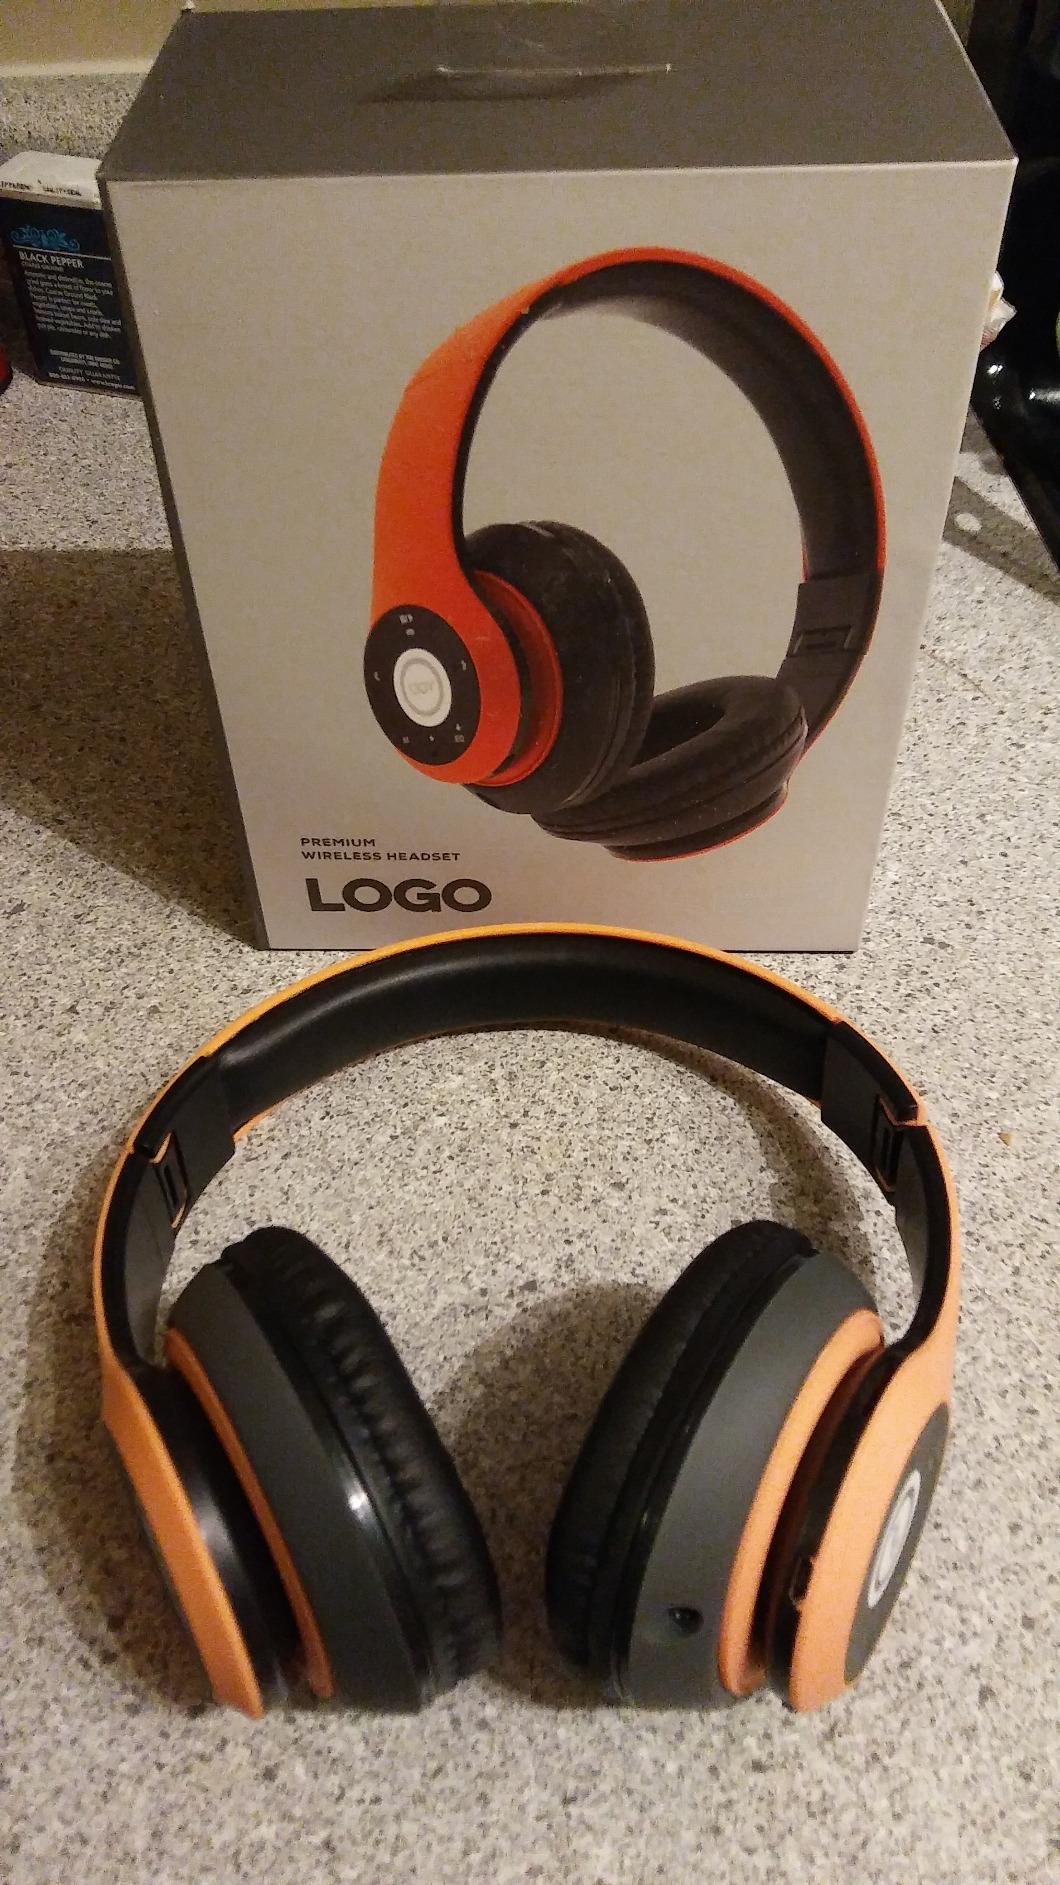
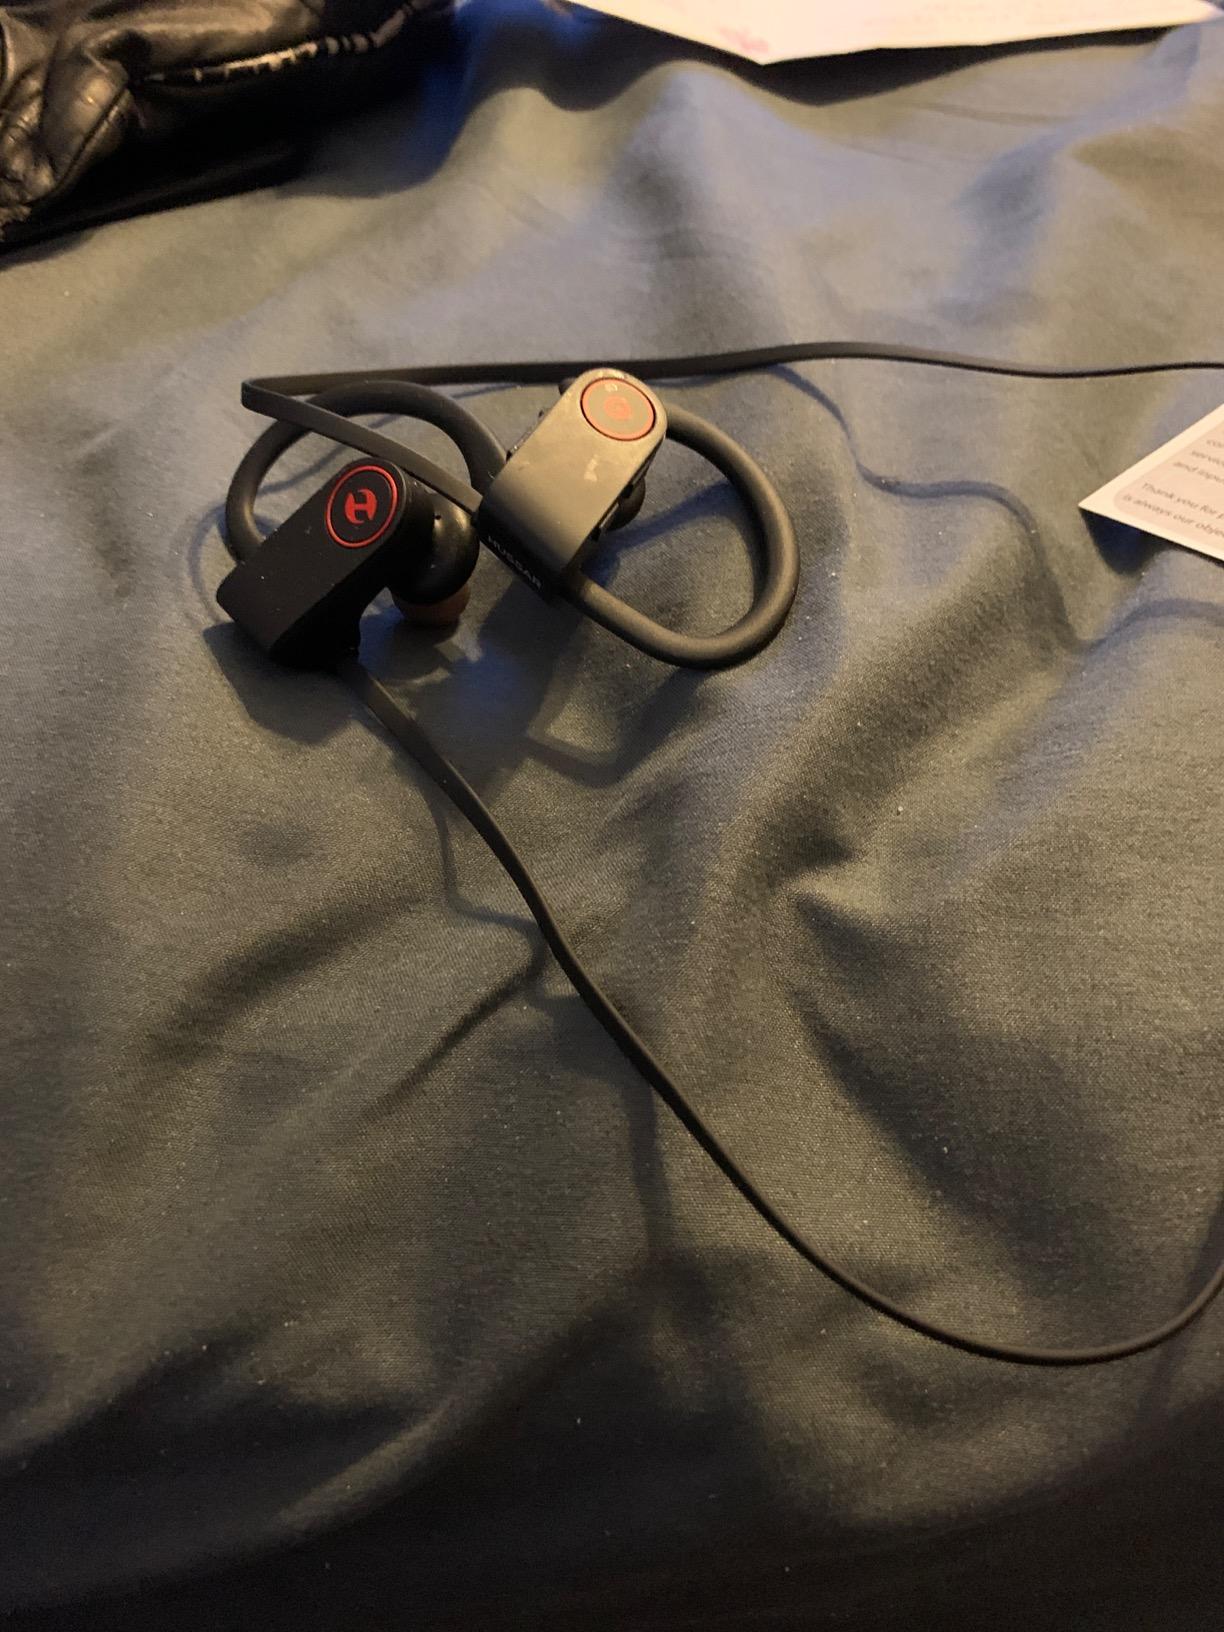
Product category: headphones
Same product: no